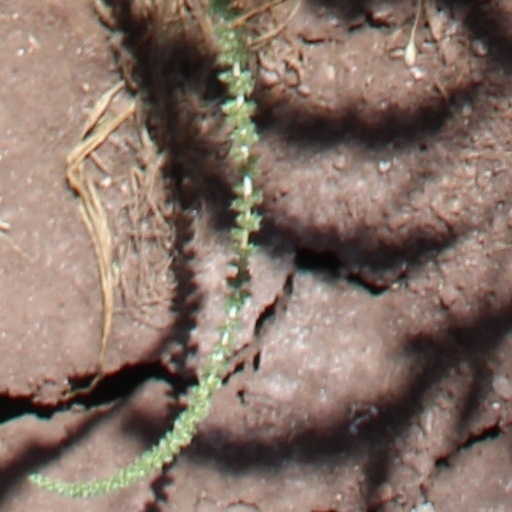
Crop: wheat